Seat of the European Central Bank

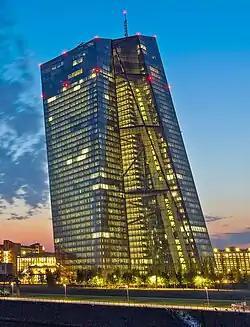
Building in 2015

The seat of the European Central Bank is situated in Frankfurt, Germany. Its premises comprise a twin-tower skyscraper and the city's former Wholesale Market Hall ("Großmarkthalle"), with a low-rise building connecting the two. It was completed in 2014 and was officially opened on 18 March 2015.